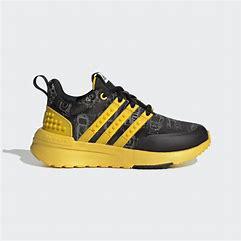
Brand: Adidas
Model: Racer Tr X Lego